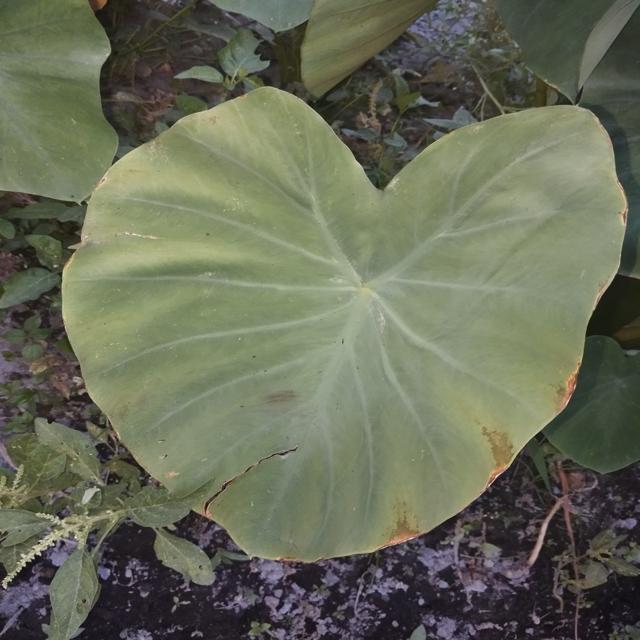
Label: Early_Blight